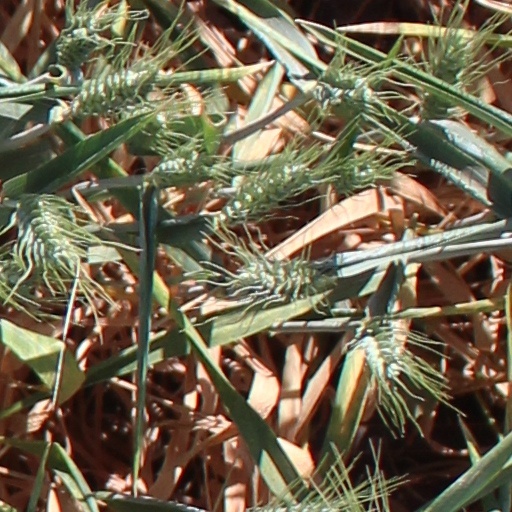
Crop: wheat